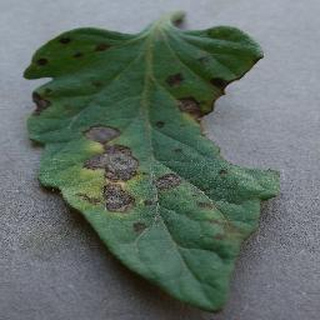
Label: tomato_early_blight